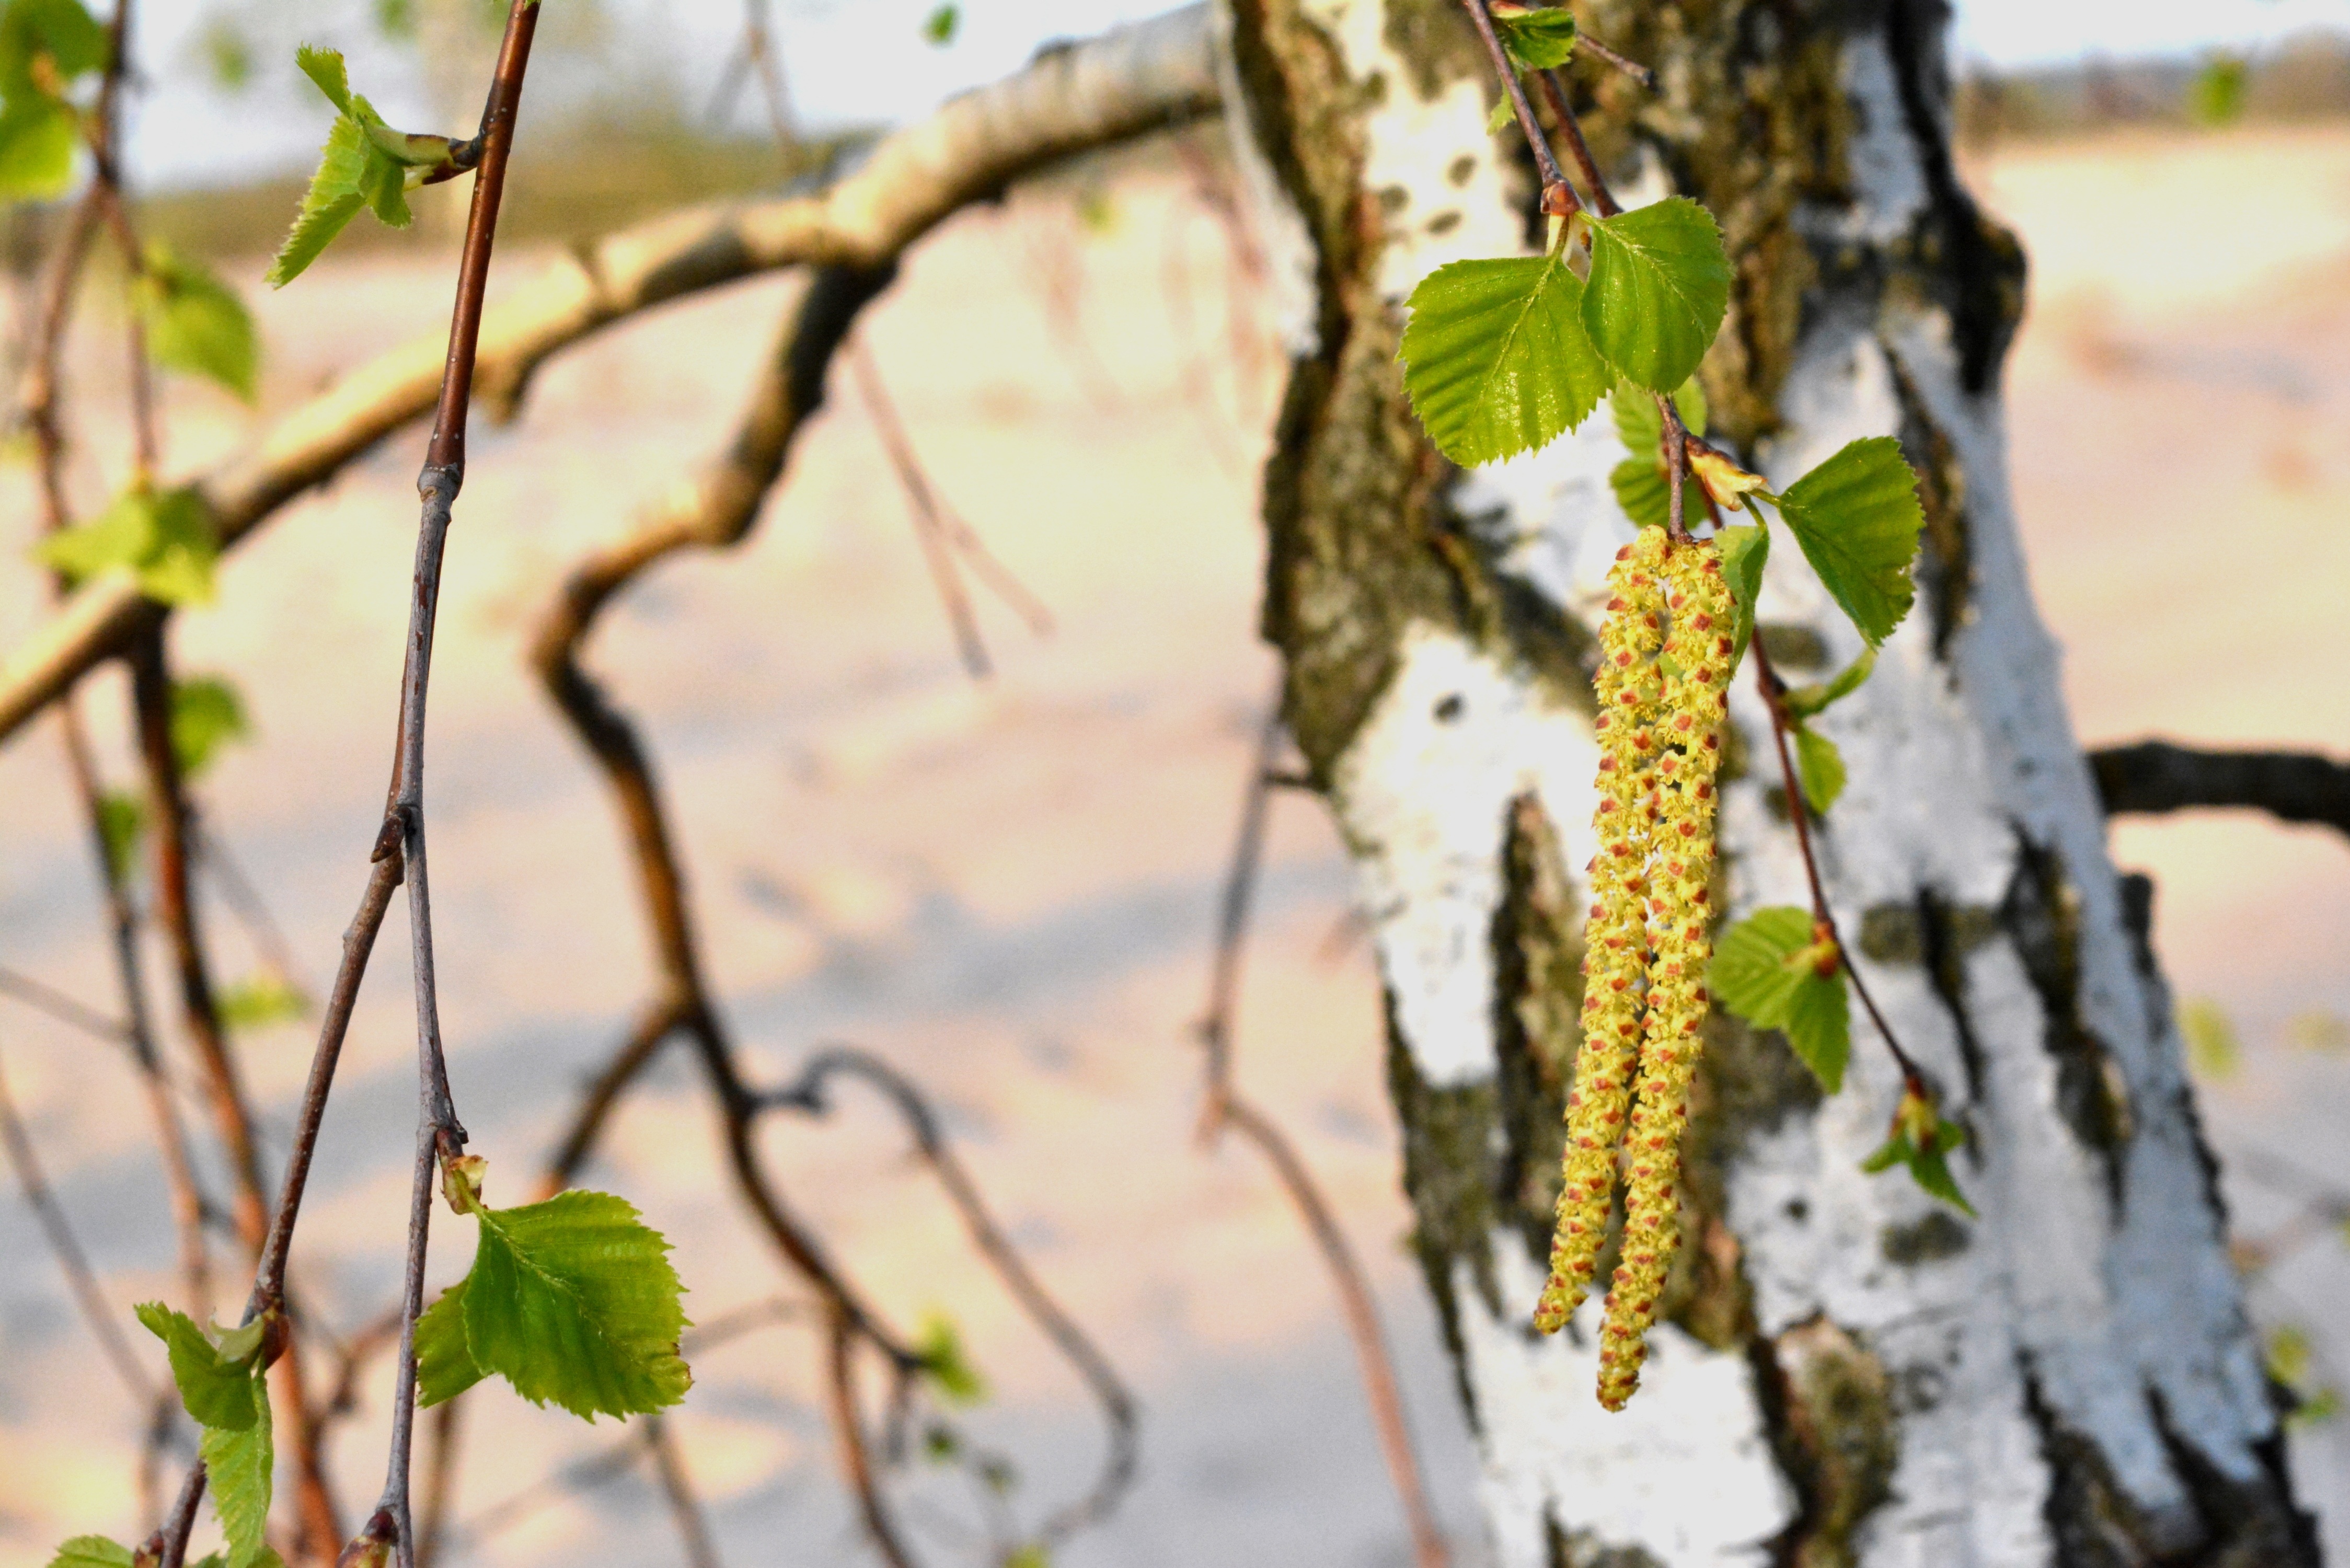
tree, nature, branch, blossom, plant, sunlight, leaf, flower, wildlife, spring, green, birch, autumn, botany, flora, season, fauna, twig, close up, macro photography, the basis of, woody plant